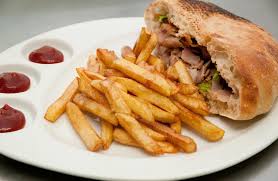
Yemek: kebap